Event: Nepal Earthquake
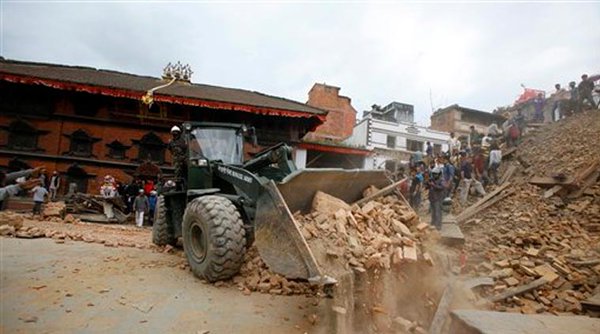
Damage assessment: damage